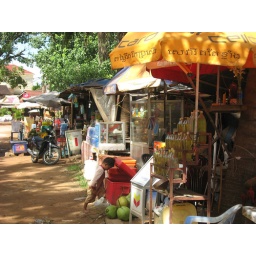
Those glass bottles by the side of the road are how unleaded fuel is sold throughout much of Southeast Asia.